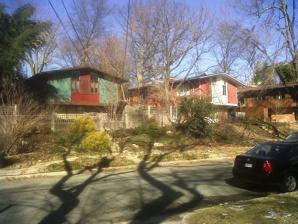
Building: Takoma Avenue Historic District
Country: United States of America
Year built: 1951
Historic house in Maryland, United States United States historic place Takoma Avenue Historic District U.S. National Register of Historic Places U.S. Historic district Show map of Maryland Show map of the United States Location 7906,7908,7910,7912,7914 Takoma Ave., Takoma Park, Maryland Coordinates 38°59′18″N 77°1′5″W / 38.98833°N 77.01806°W / 38.98833; -77.01806 Area less than one acre Built 1951 ( 1951 ) Architect Goodman, Charles M.; et.al. Architectural style Modern Movement, Contemporary MPS Subdivisions and Architecture Planned and Designed by Charles M. Goodman Associates in Montgomery County, MD MPS NRHP reference No. 04001353 Added to NRHP December 15, 2004 The Takoma Avenue Historic District is a national historic district located at Takoma Park , Montgomery County, Maryland . The homes feature mid-century modern design. All five houses were constructed in 1951, are identical in their layout and construction, and were designed by Charles M. Goodman . In Goodman's parlance, the house was titled "Unit House No. 1-2L" (presumably, Unit No. 1 with two levels).  The houses exhibit the "open floor plan", walls of glass, natural light, cathedral and cantilever ceilings, prominent brick fireplace, cedar wood paneling that was characteristic of all of Goodman's modernist work. This flexible plan facilitated a more casual style of living, and responded to the changing status of women by integrating the kitchen area into the activities of the household. It was listed on the National Register of Historic Places in 2004. References